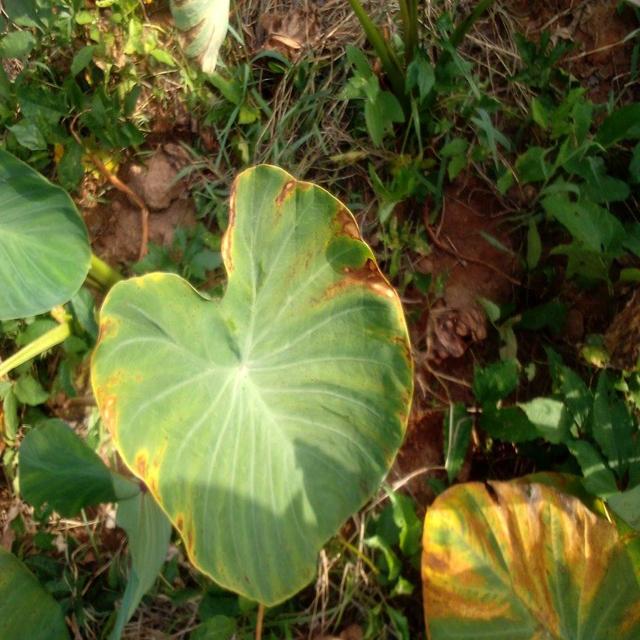
Label: Mid_Blight